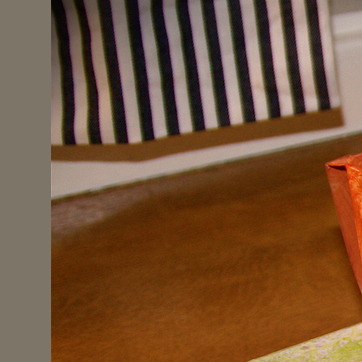
Material: wood